Cuisine of Houston

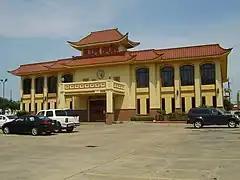
Kim Sơn in East Downtown

The presence of Vietnamese immigrants lead to the development of Vietnamese restaurants throughout Houston. Some establishments from Vietnamese restaurateurs offer Vietnamese-style crawfish, a mixture of Louisiana cuisine and Vietnamese cuisine. This combination of Vietnamese seasoned and Louisiana cajun crawfish is termed "Vietnamese-Cajun" or "Viet-Cajun" in the early 2010s. Viet-Cajun differs from Louisiana cuisine by seasoning crawfish on the outside and inside of their shells, whereas Louisiana cuisine only flavors the interior.